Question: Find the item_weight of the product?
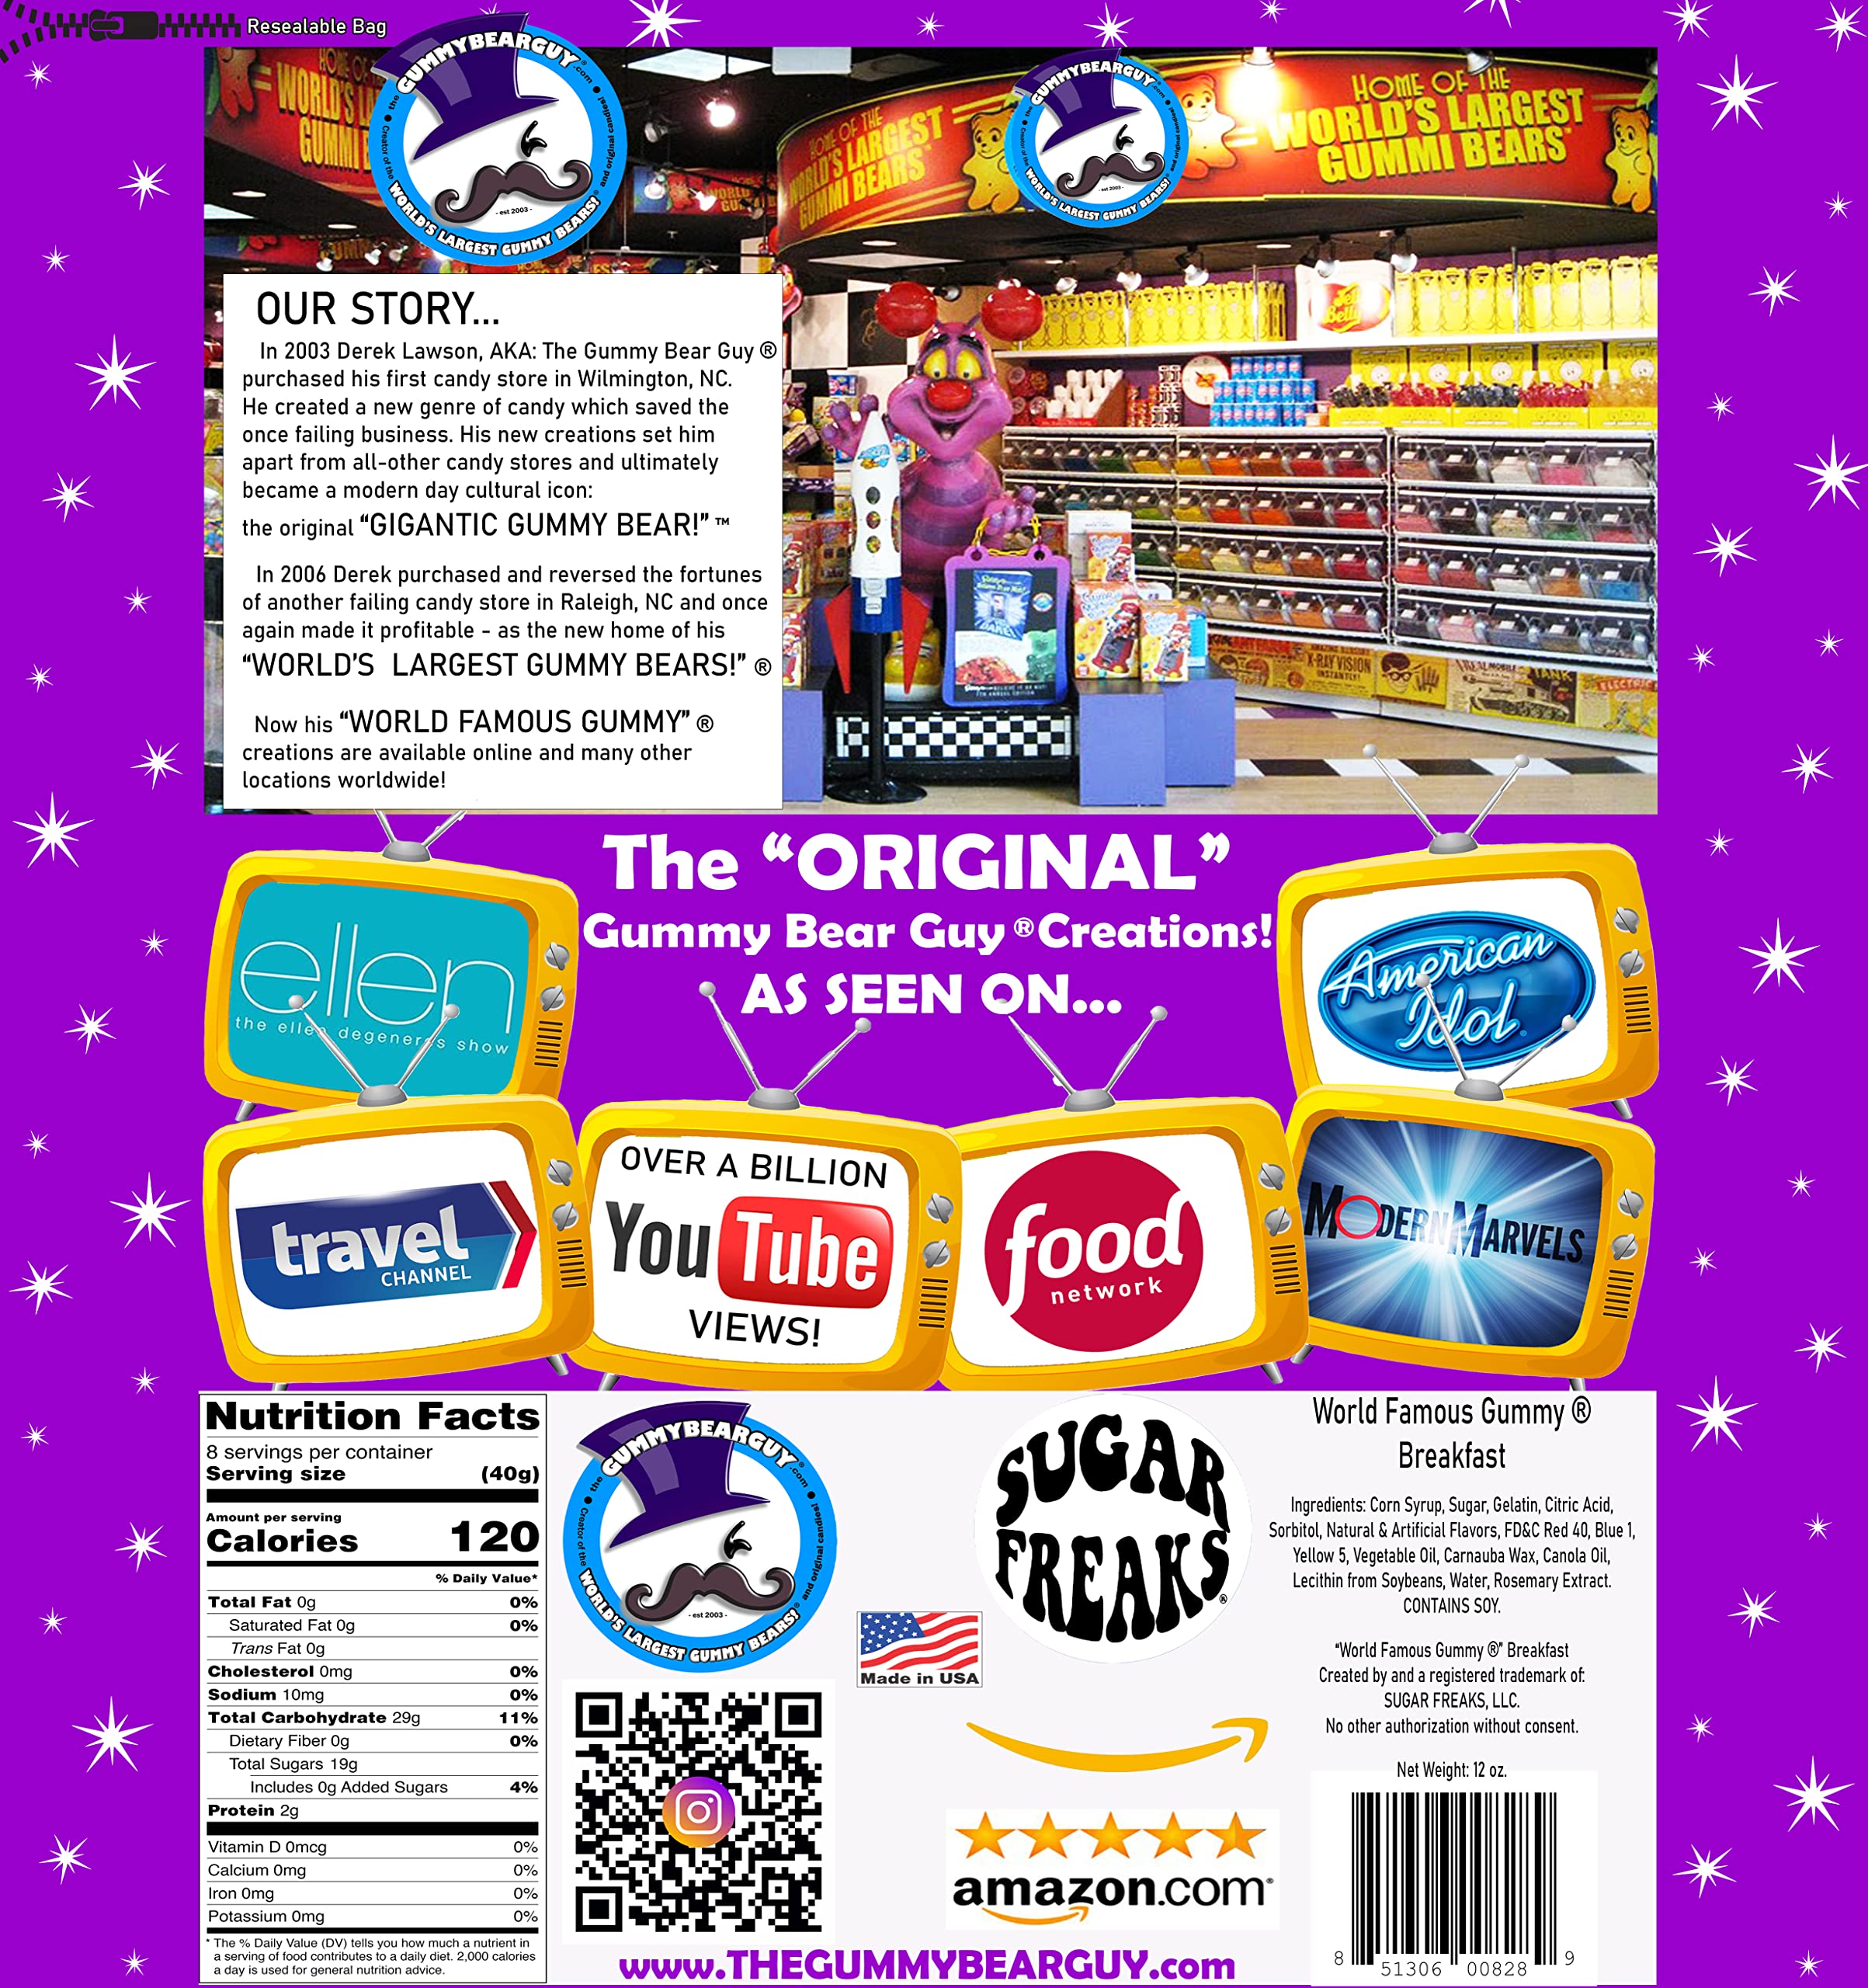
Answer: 12.0 ounce